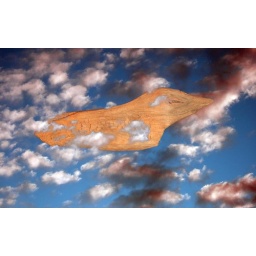
Driftwood bird in clouds